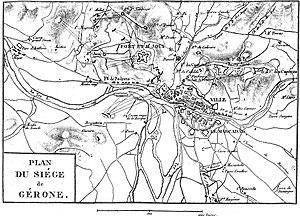
Tome 10, Victoires conquêtes désastres revers et guerres civiles des français de 1789 à 1815, carte du siège de Gérone.
Le siège de Gérone, souvent appelé le troisième siège de Gérone, commencé le 6 mai 1809, impliqua la Grande Armée dans une lutte de sept mois contre la garnison espagnole de Gérone. La ville tint avec obstination sous la direction du général Mariano Álvarez de Castro jusqu'à ce que la famine et la maladie ne conduisent ce dernier à capituler le 12 décembre 1809.